ITFG3

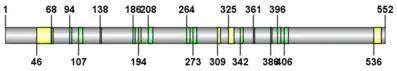
Predicted Features of FAM234A Secondary Structure. Numbered according to amino acid in the FAM234A protein, areas where there is a predicted alpha-helix are highlighted in yellow. Areas that are predicted to be beta-strands are highlighted in green.

The FAM234A gene encodes a serine and leucine rich protein titled the "FAM234A Protein" or ITFG3. The encoded protein is 552 amino acids in length with a predicted molecular weight of 59,660Da and a basal isoelectric point of 5.84. The FAM234A protein has a notable hydrophobic region from position 49-70 in the amino acid sequence that correlates with one of the two trans-membrane regions found on FAM234A. FAM234A has membrane topology type 3a, indicating multiple trans-membrane regions with its N-terminus facing the cytosol. The protein is predicted to be located in the endoplasmic reticulum, with portions of it found within the endoplasmic reticulum lumen. Within the cell, FAM234A has also been localized to the ribosomes and nucleus.